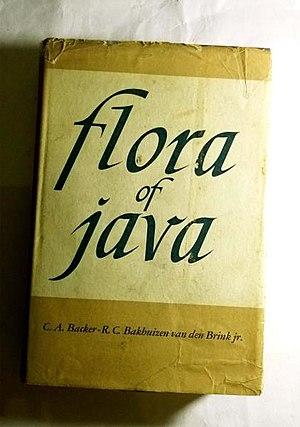
Cornelis Andries Backer, né le 18 septembre 1874 à Oudenbosch, et mort le 22 février 1963 à Heemstede, est un botaniste néerlandais, taxonomiste des plantes de Java. Il fut notamment en poste au Jardin botanique de Buitenzorg dans les Indes orientales néerlandaises.